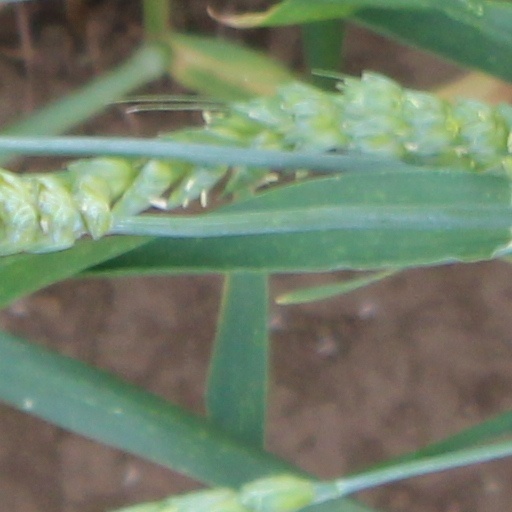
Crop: wheat